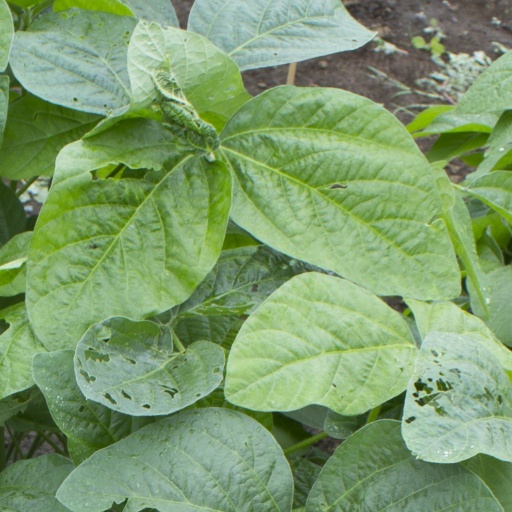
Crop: soybean